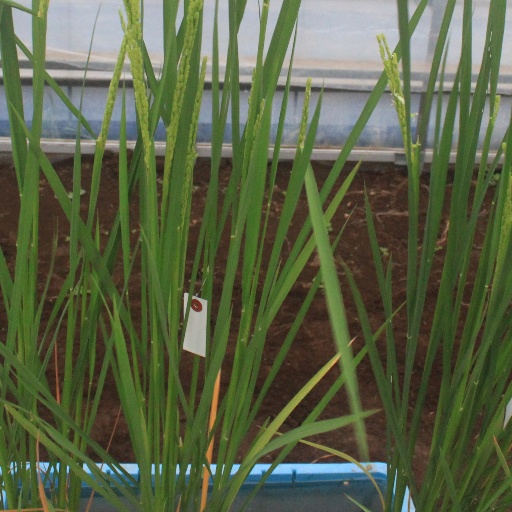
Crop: rice